1st Garrison Battalion, Essex Regiment

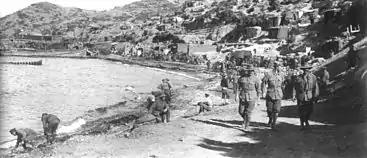
Anzac Cove, where a detachment of 1st Garrison Bn served under fire during the Gallipoli Campaign.

The battalion of unfit men suffered a good deal from the sickness endemic throughout the campaign, and by the middle of November three officers and 113 men had been invalided to the base or sent home. Lieutenant-Colonel Reeve contracted dysentery at Lemnos and was evacuated home aboard the hospital ship "Aquitania". He died at Queen Alexandra's Military Hospital at Millbank on 28 September 1915 and was buried in Brompton Cemetery. Major Stuart Goode (4th Bn, Bedfordshire Regiment) took over as CO, and was confirmed in the rank of temporary Lt-Col on 15 October. The battalion was reinforced by men and boys from the Royal Naval Division, and later by a party attached from 1/7th Bn, Royal Welch Fusiliers, and by Australian troops, so that two additional companies were formed as Nos 1 and 2 Detail Companies.